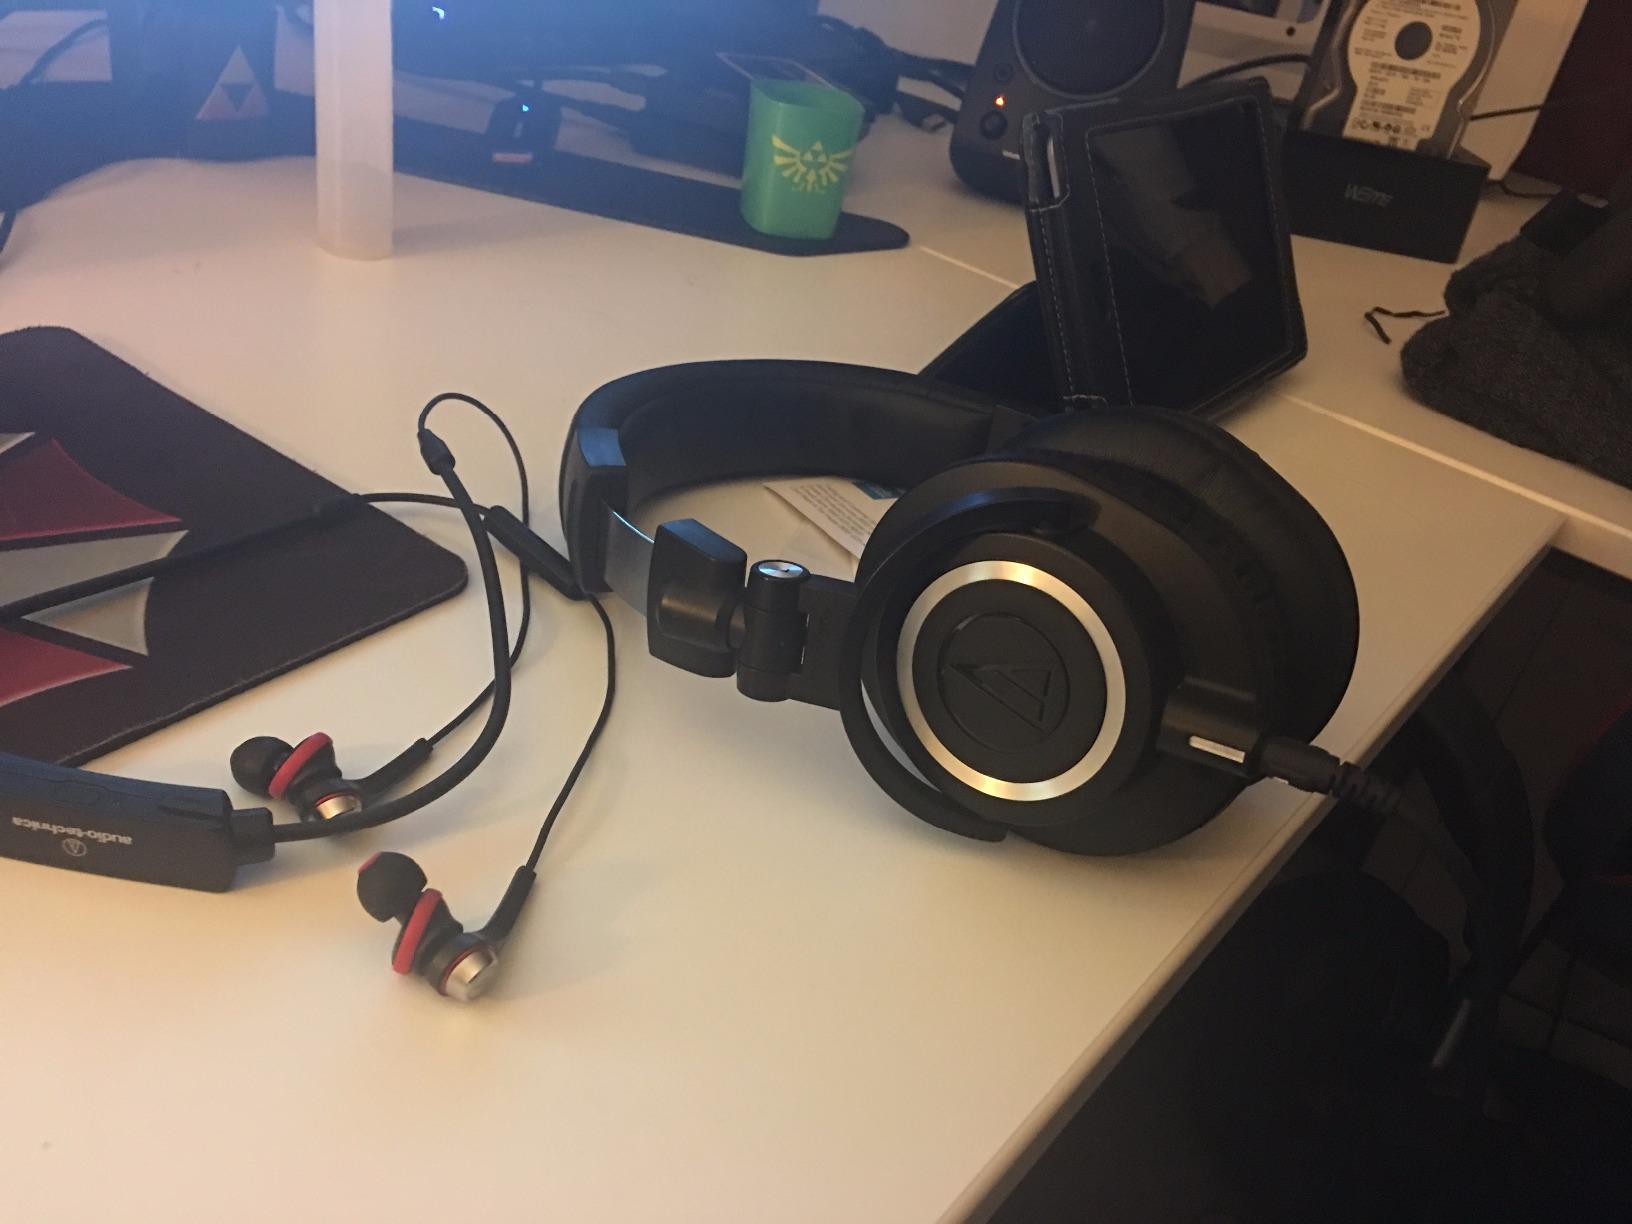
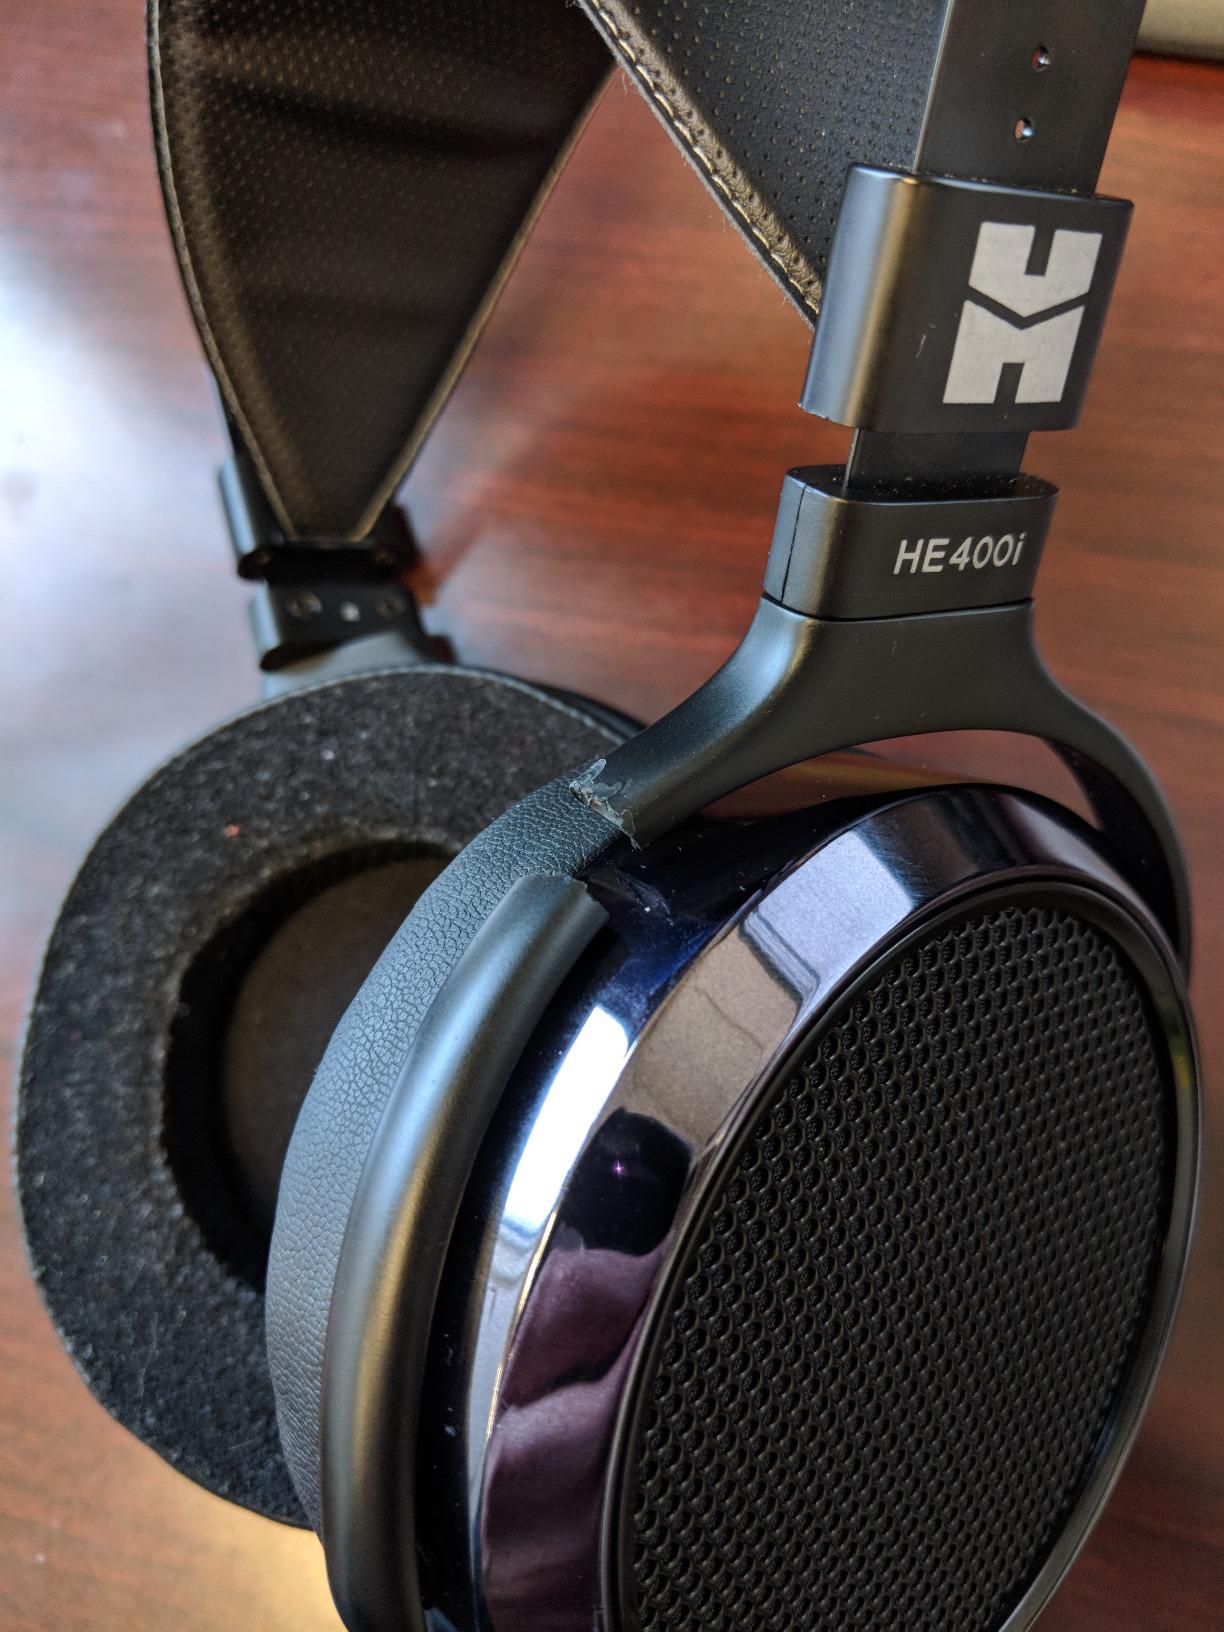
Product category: headphones
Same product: no